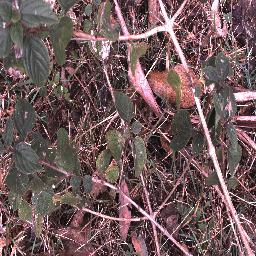
Label: lantana